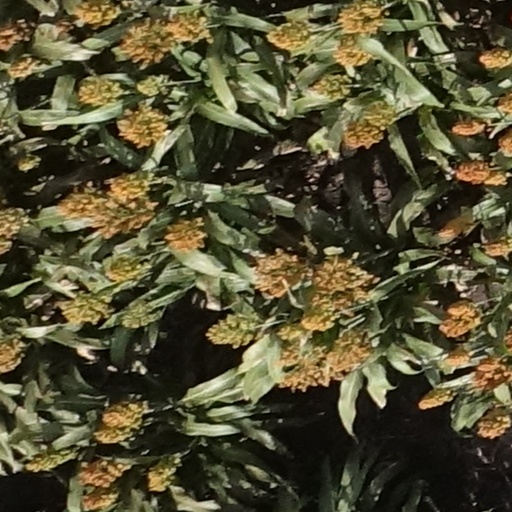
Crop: sorghum